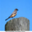
Label: bird